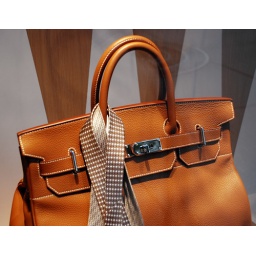
A men's Birkin bag in the window